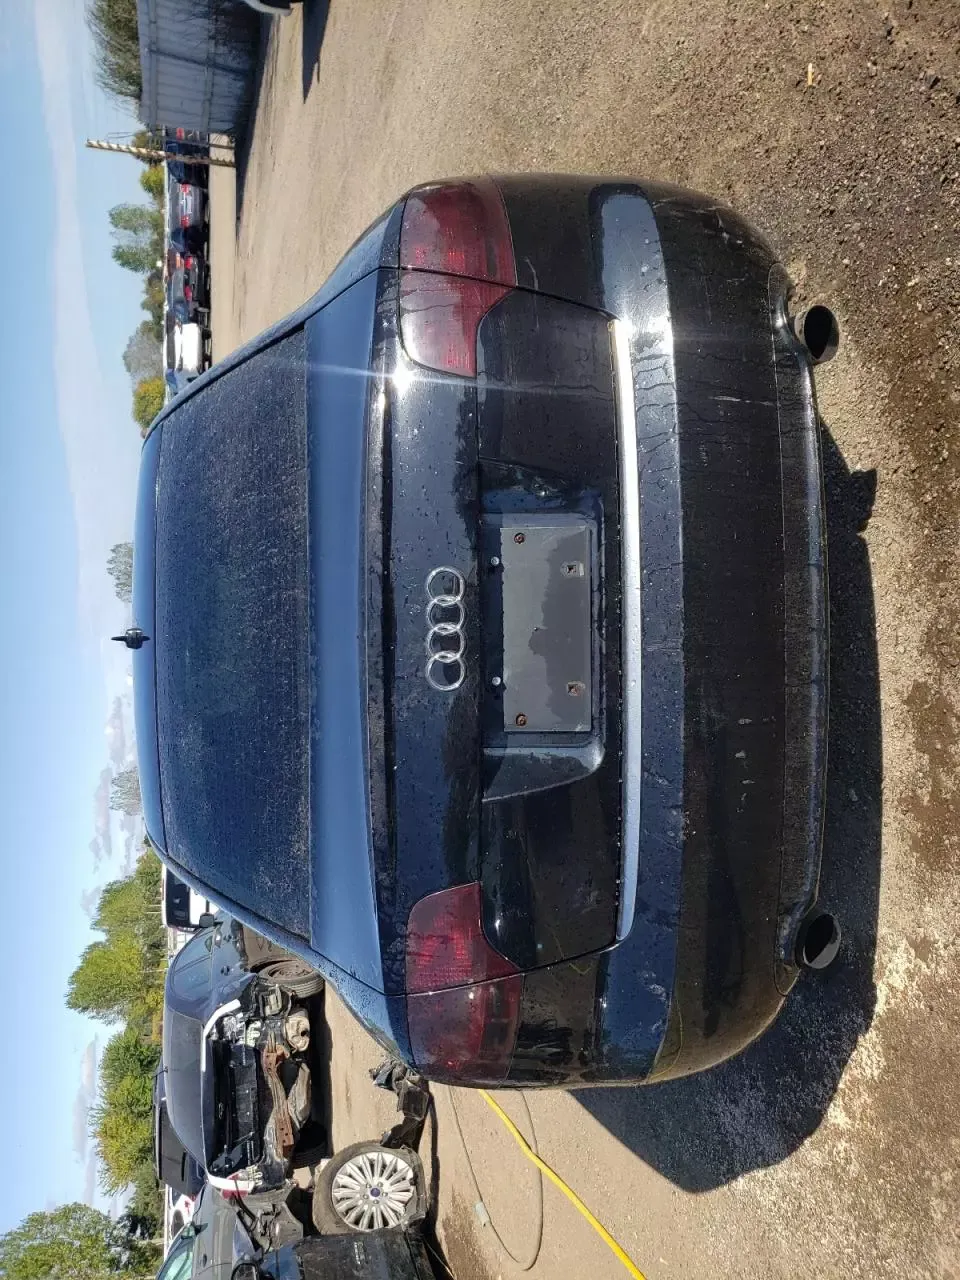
Aucun dommage détecté.
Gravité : aucun